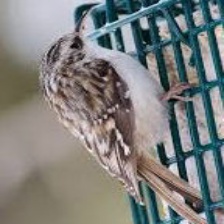
Species: BROWN CREPPER
Scientific name: CERTHIA AMERICANA